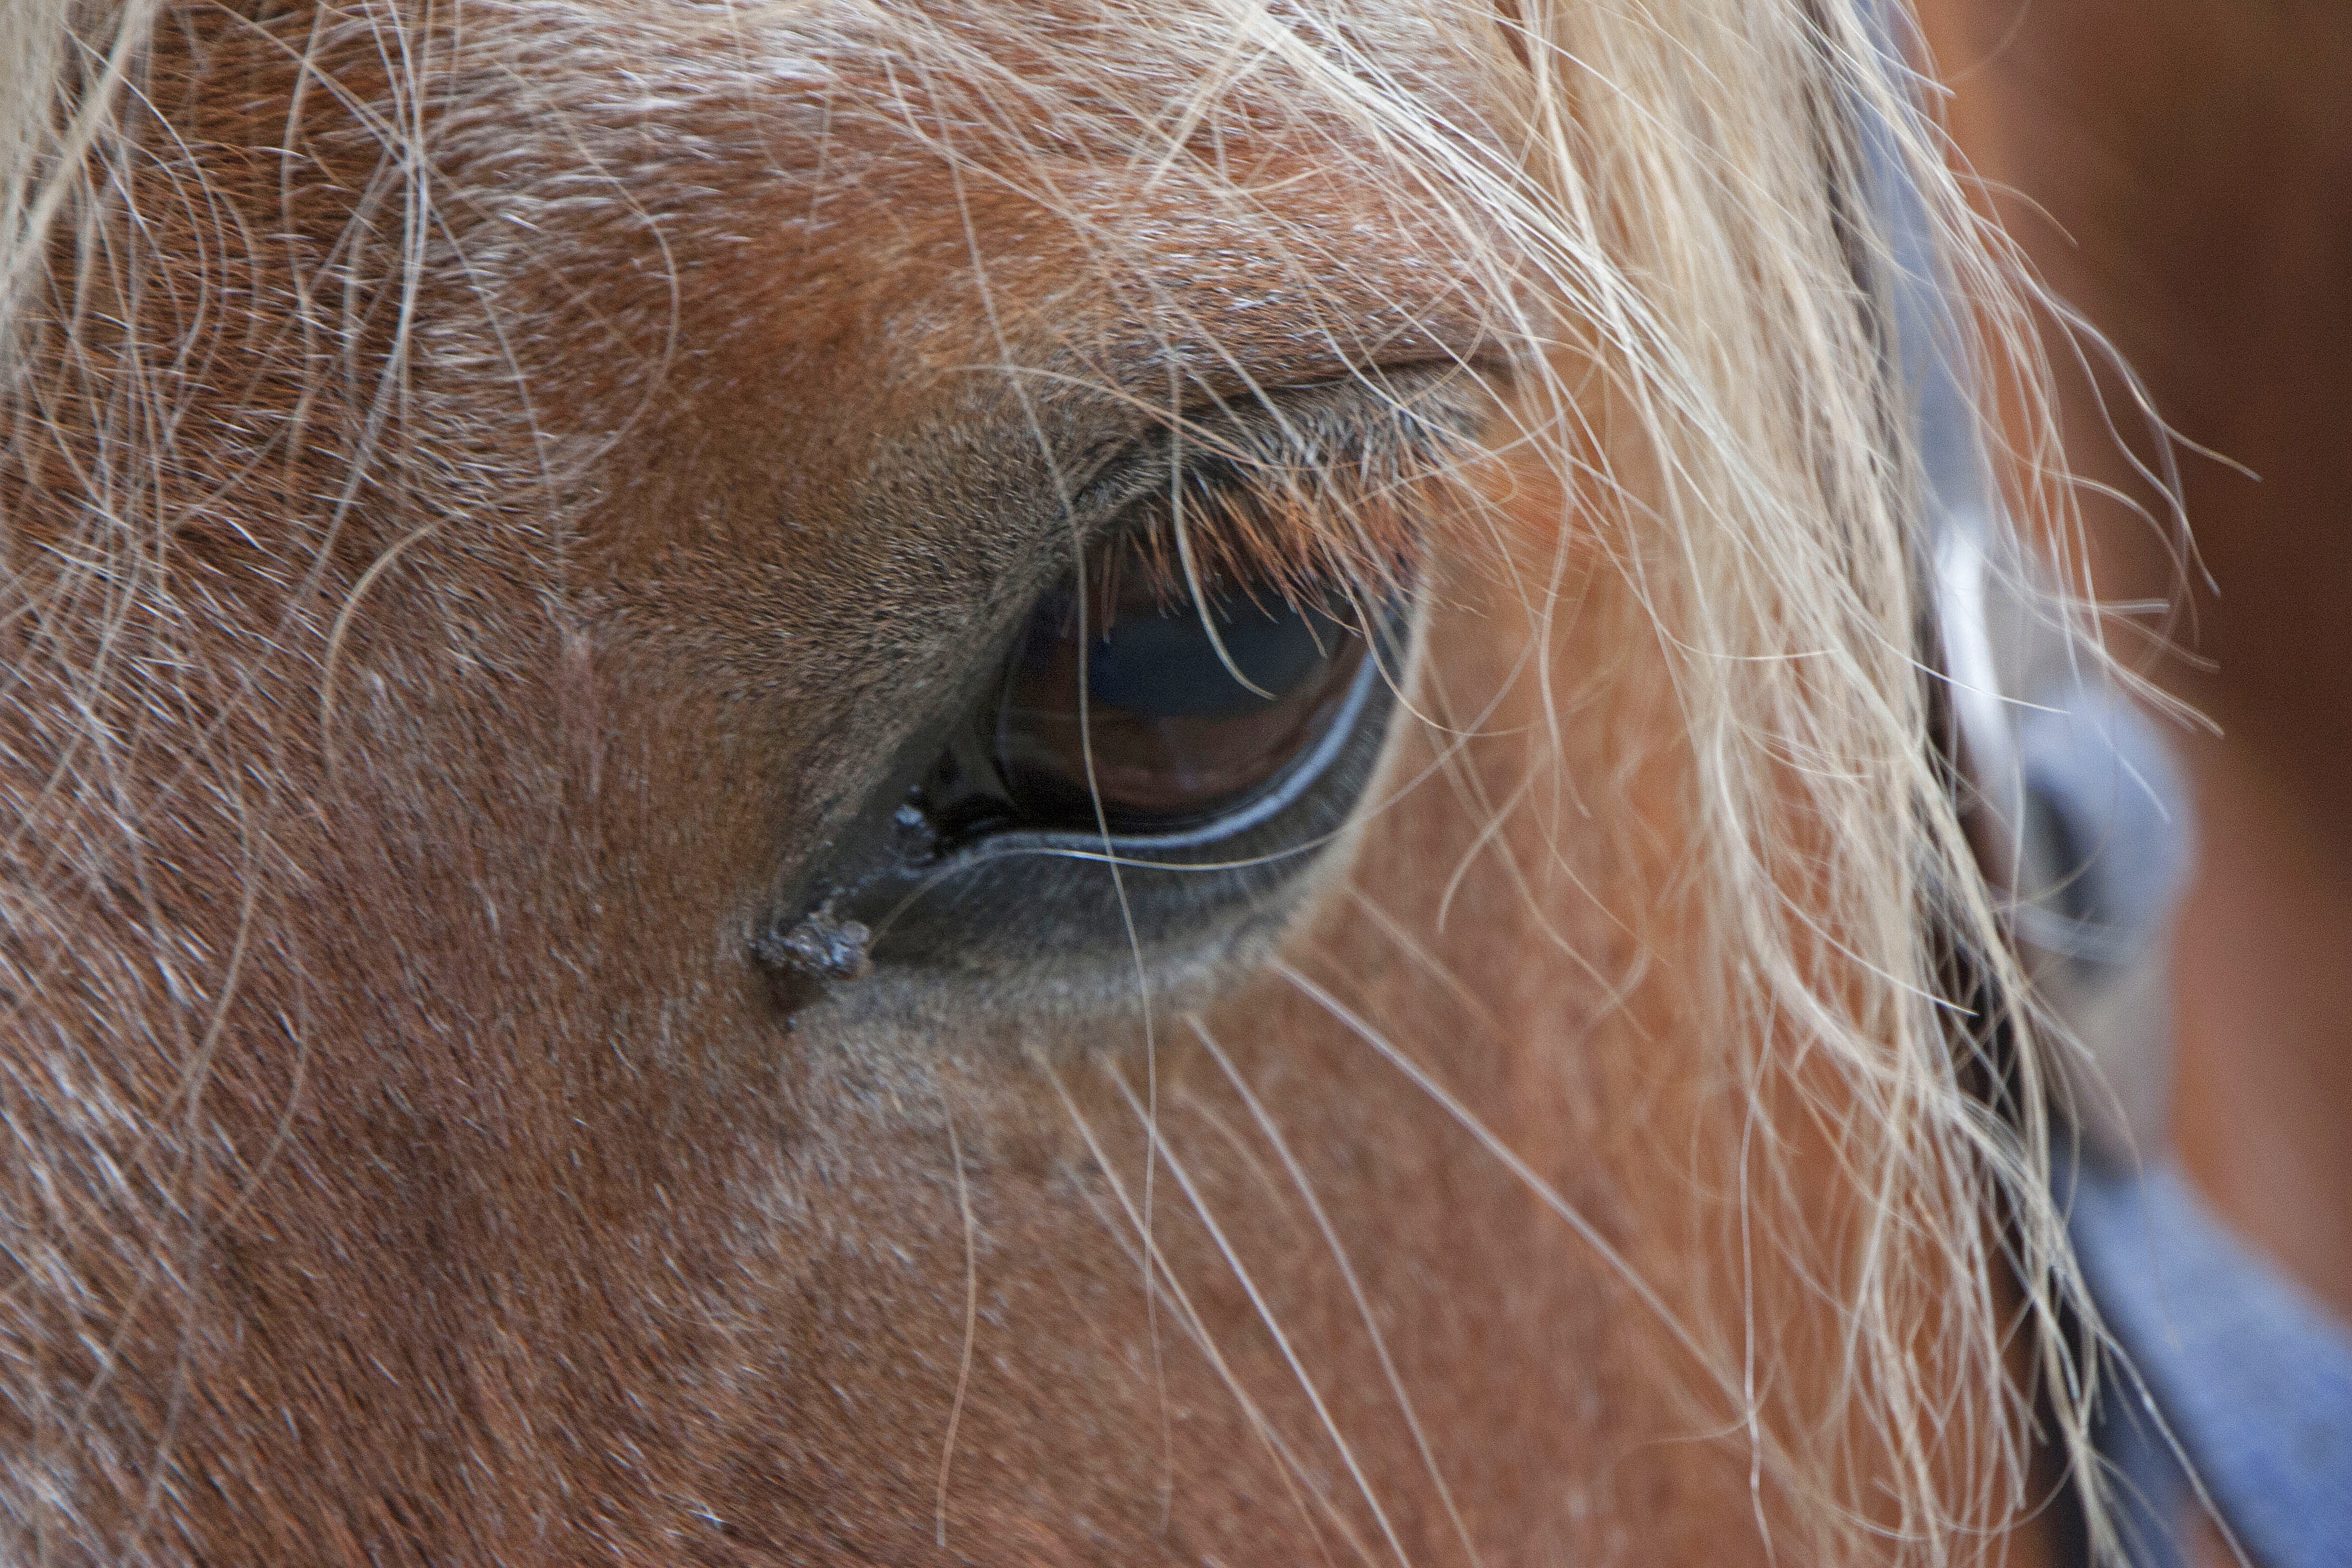
horse, mammal, mane, ear, close up, human body, face, nose, whiskers, snout, eye, head, skin, organ, horse head, pferdeportrait, horse like mammal